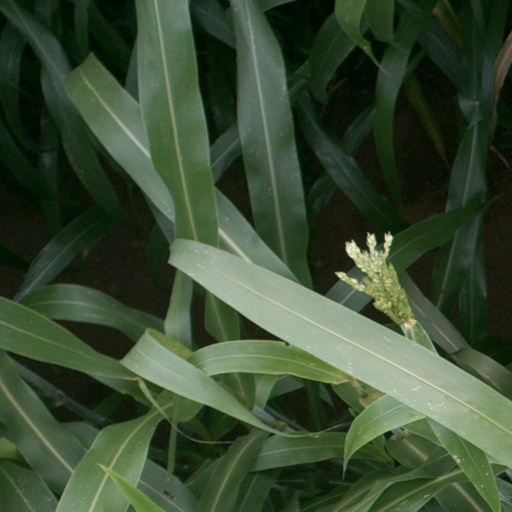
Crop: sorghum